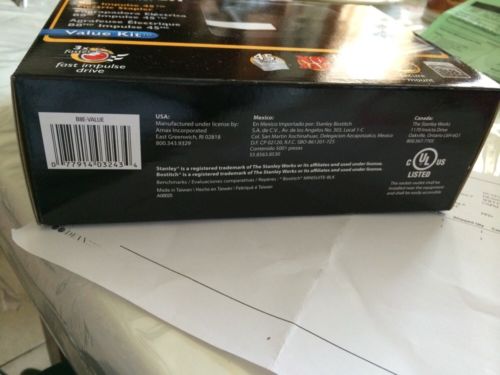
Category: stapler